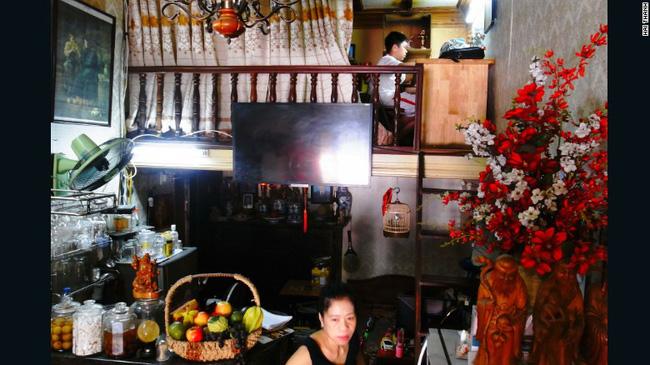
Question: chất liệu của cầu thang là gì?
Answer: cầu thang được làm bằng gỗ